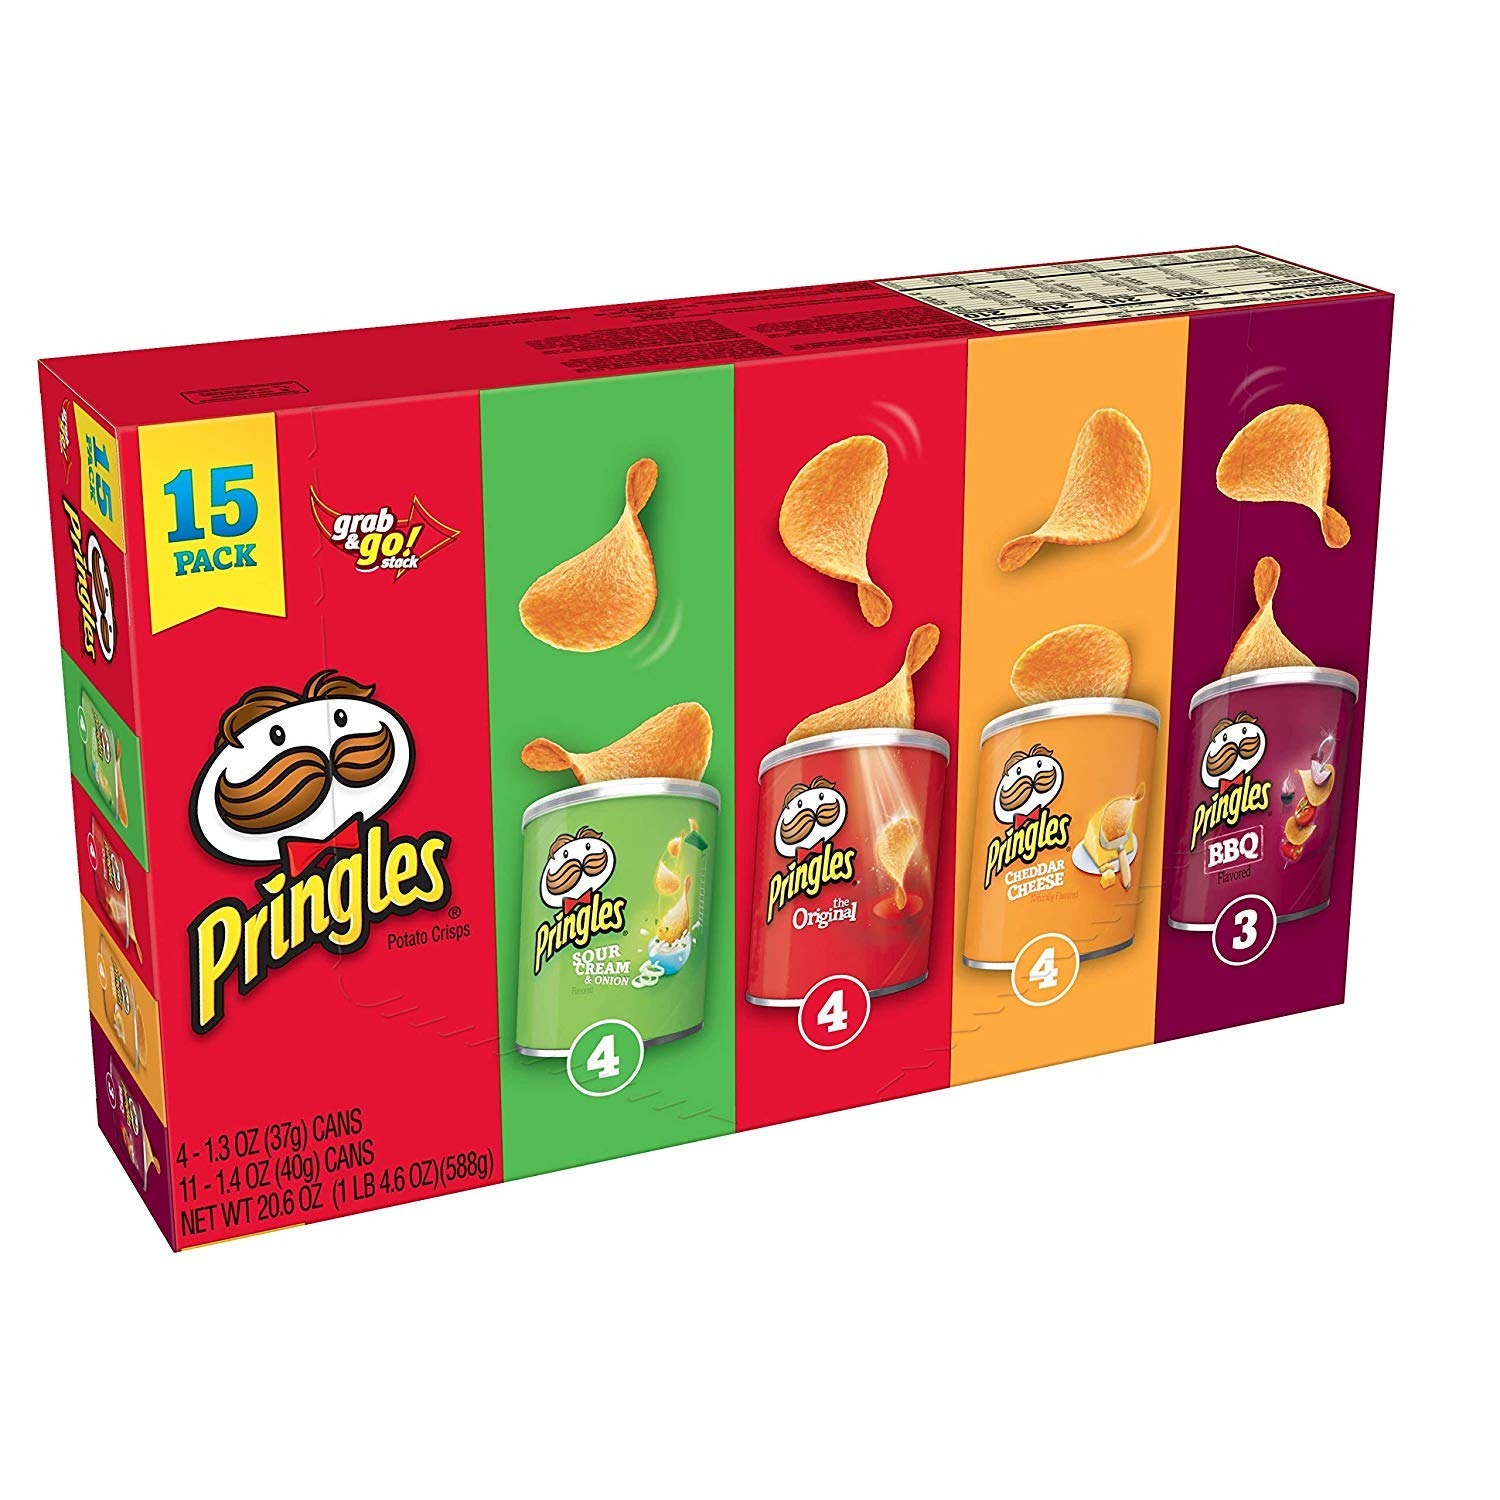
Item Name: Pringles Potato Crisps Chips, Lunch Snacks, Office and Kids Snacks, Grab and Go Snack Packs, Variety Pack, 20.6oz Box (15 Cans)
Bullet Point 1: Snack on the move with the outrageously delicious flavor and fun shape of Pringles Potato Crisps in Original, Cheddar Cheese, Sour Cream and Onion, and BBQ
Bullet Point 2: Travel-ready cans of the original, stackable potato crisp in irresistible varieties; Seasoned with savory satisfaction from edge to edge
Bullet Point 3: Original flavor is Kosher Pareve; Sour Cream and Onion and Cheddar Cheese flavors are Kosher Dairy; Variety Pack contains milk and wheat ingredients
Bullet Point 4: Pop open a can and stack, snack, and savor anytime, anywhere; Pack into a school lunch box, backpack or tote bag
Bullet Point 5: Includes 15 individual size Grab N' Go cans of ready to eat potato crisps; 4, 1.3-ounce cans Original; 4, 1.4-ounce cans Cheddar Cheese; 4, 1.4-ounce cans Sour Cream and Onion; 3, 1.4-ounce cans BBQ; Packaged for freshness
Value: 20.6
Unit: Ounce

Price: 19.49